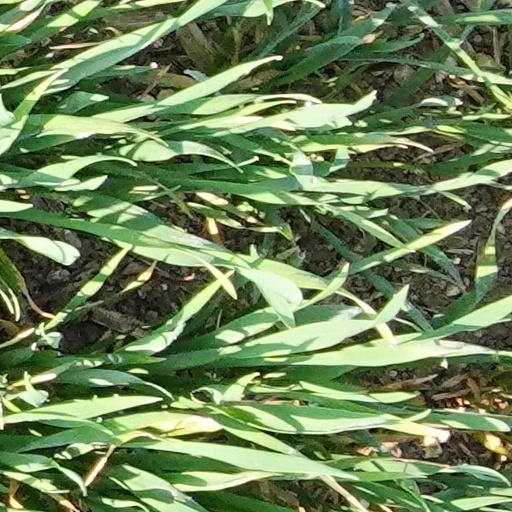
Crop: wheat